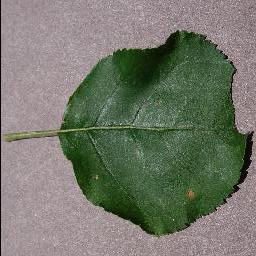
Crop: apple
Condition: black_rot